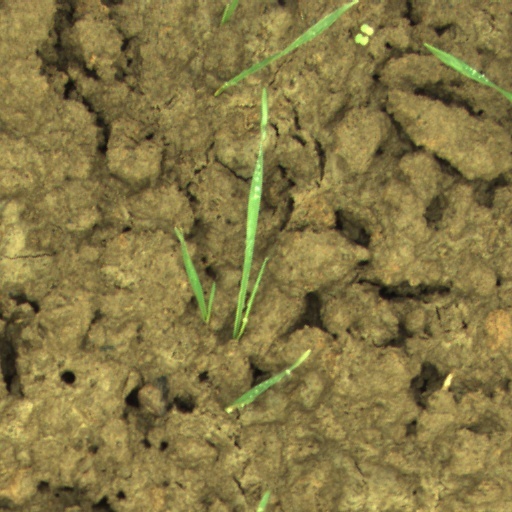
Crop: wheat